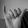
ASL letter: Y